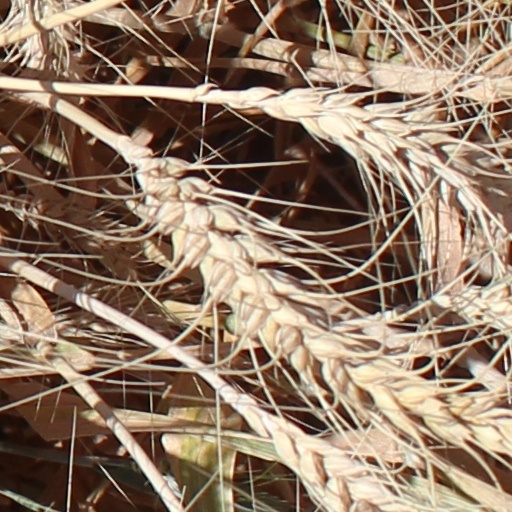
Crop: wheat